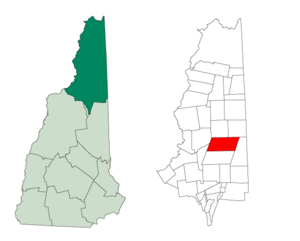
Milan est une municipalité américaine située dans le comté de Coös au New Hampshire. Selon le recensement de 2010, sa population est de 1 337 habitants.